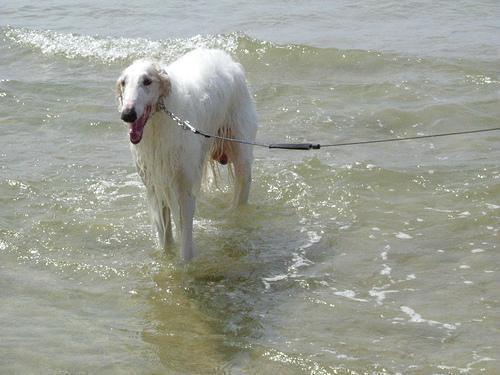
borzoi